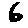
Label: 6